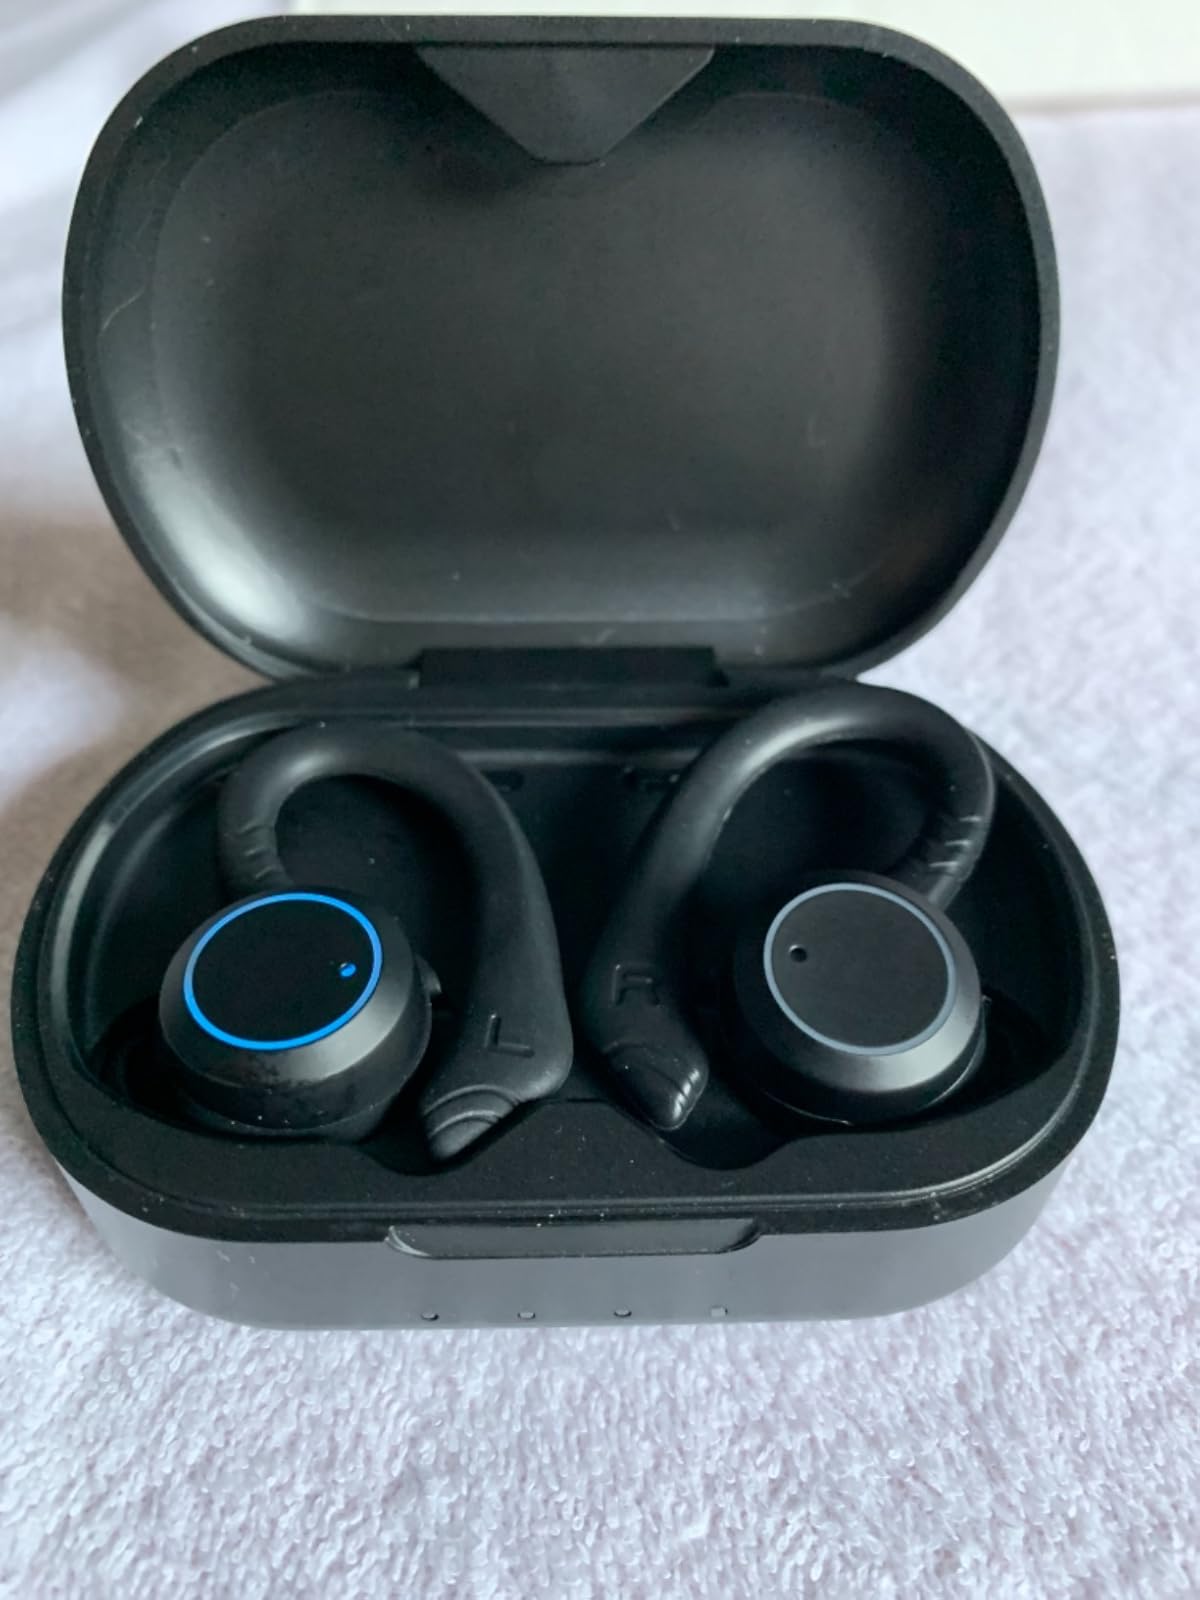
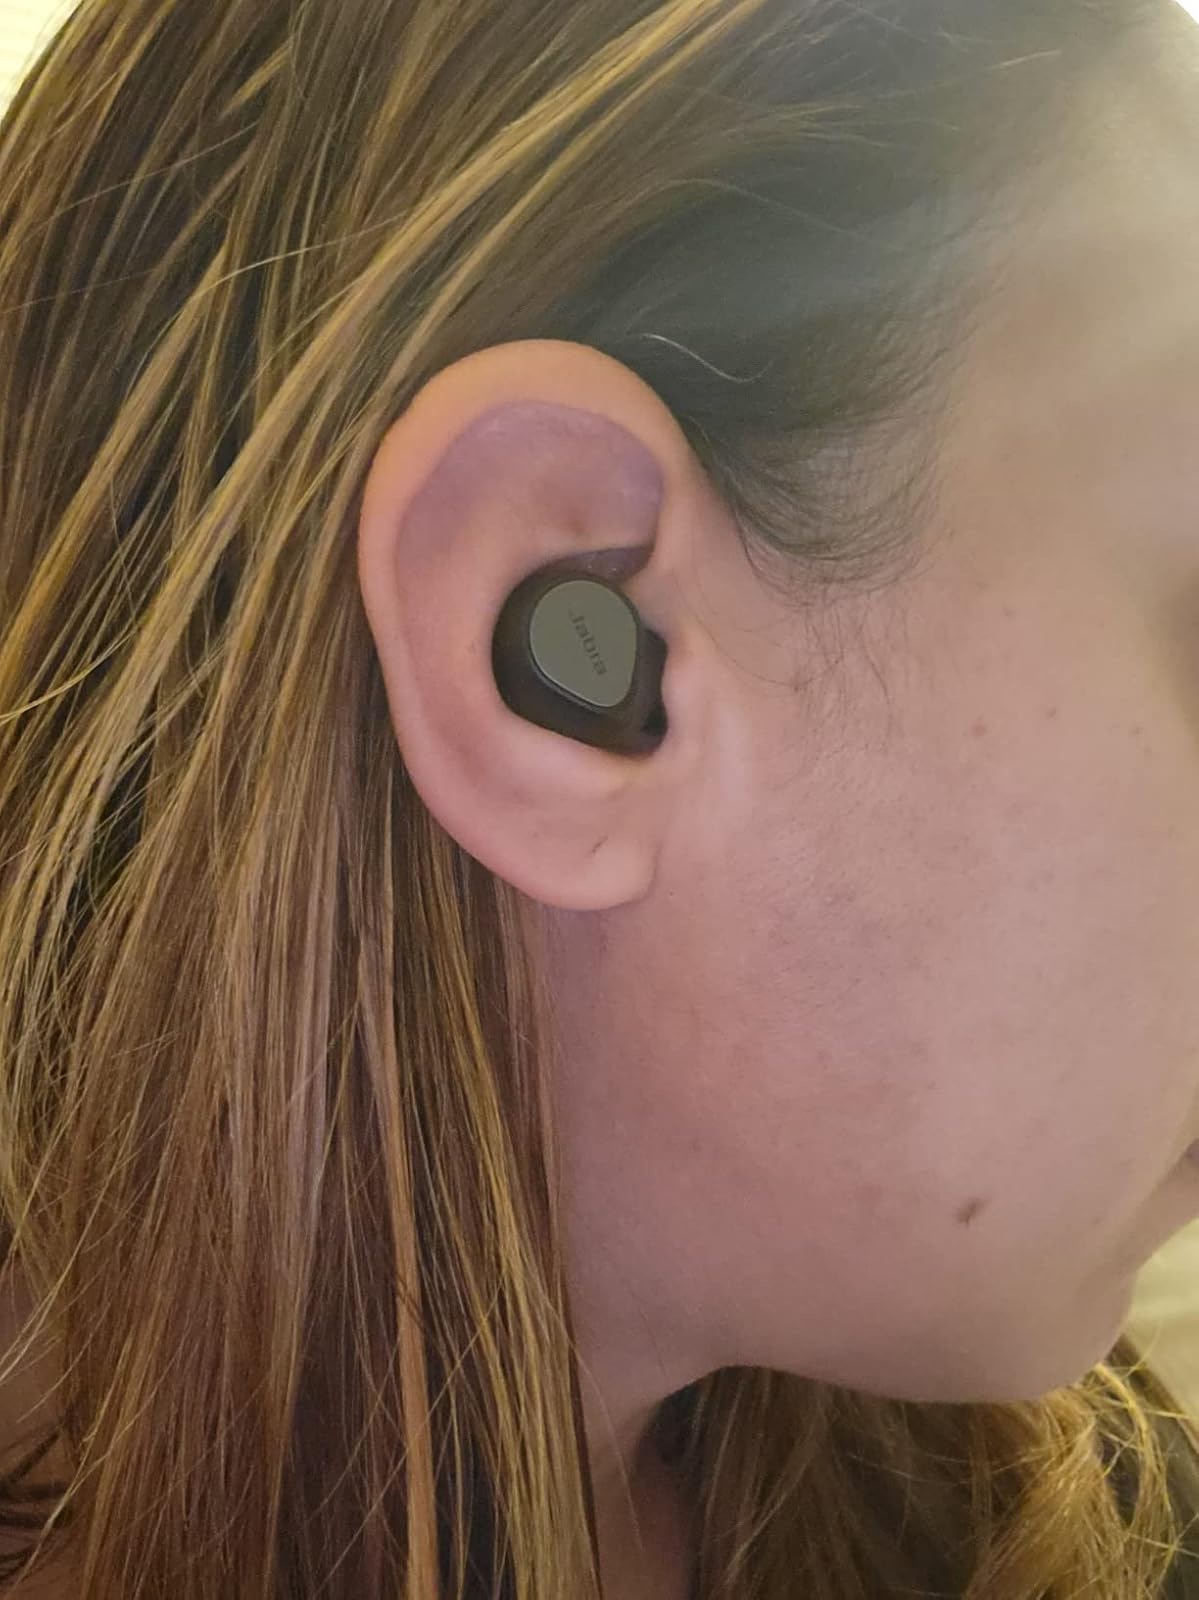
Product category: earbuds
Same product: no